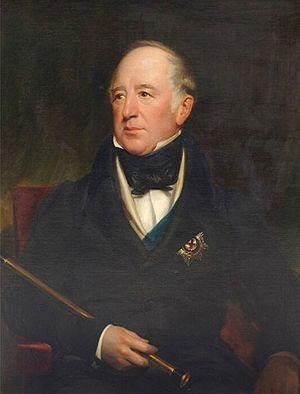
Bernard Edward Howard, 12ᵉ duc de Norfolk, KG, PC, FRS était un pair britannique. Il était le fils de Henry Howard et de Juliana Molyneux.